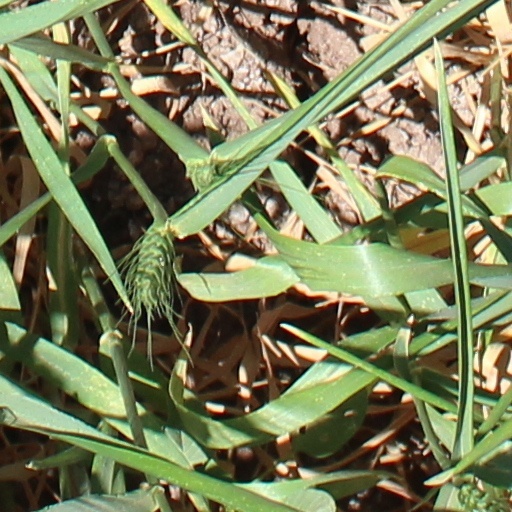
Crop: wheat